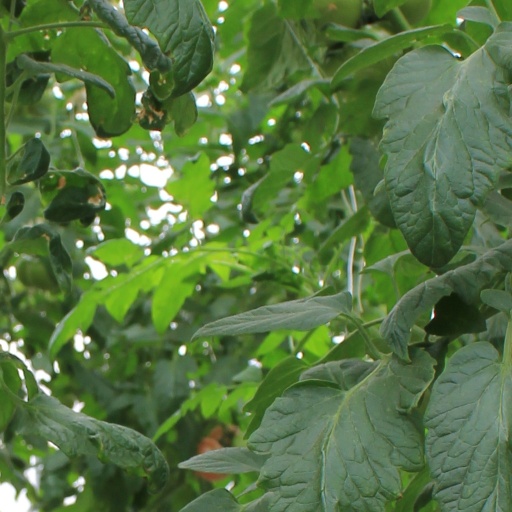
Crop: tomato